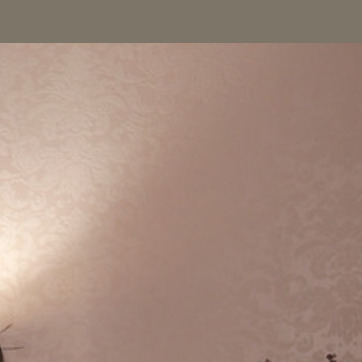
Material: wallpaper